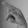
ASL letter: P